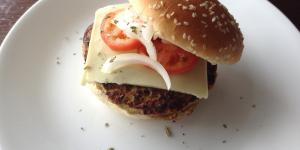
hamburguesas de lentejas y arroz